Kern Place

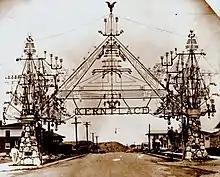

The iron gate contained swastikas, the Kern family crest and 444 electric light globes that illuminated the words "Kern Place" over the center of the gate. It also had a Zondias calendar, totem poles from Alaska, and spelled out "Kern Place." The symbolism of the gate was meant to express ideas about "the brotherhood of man, light, life, health and wealth," according to the "El Paso Herald-Post".